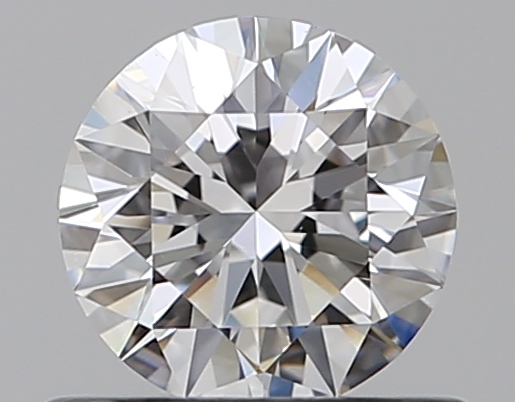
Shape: round
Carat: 0.5
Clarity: VS1
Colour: D
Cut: EX
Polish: EX
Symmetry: EX
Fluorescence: N
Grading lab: GIA
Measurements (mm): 5.14 x 5.16 x 3.14